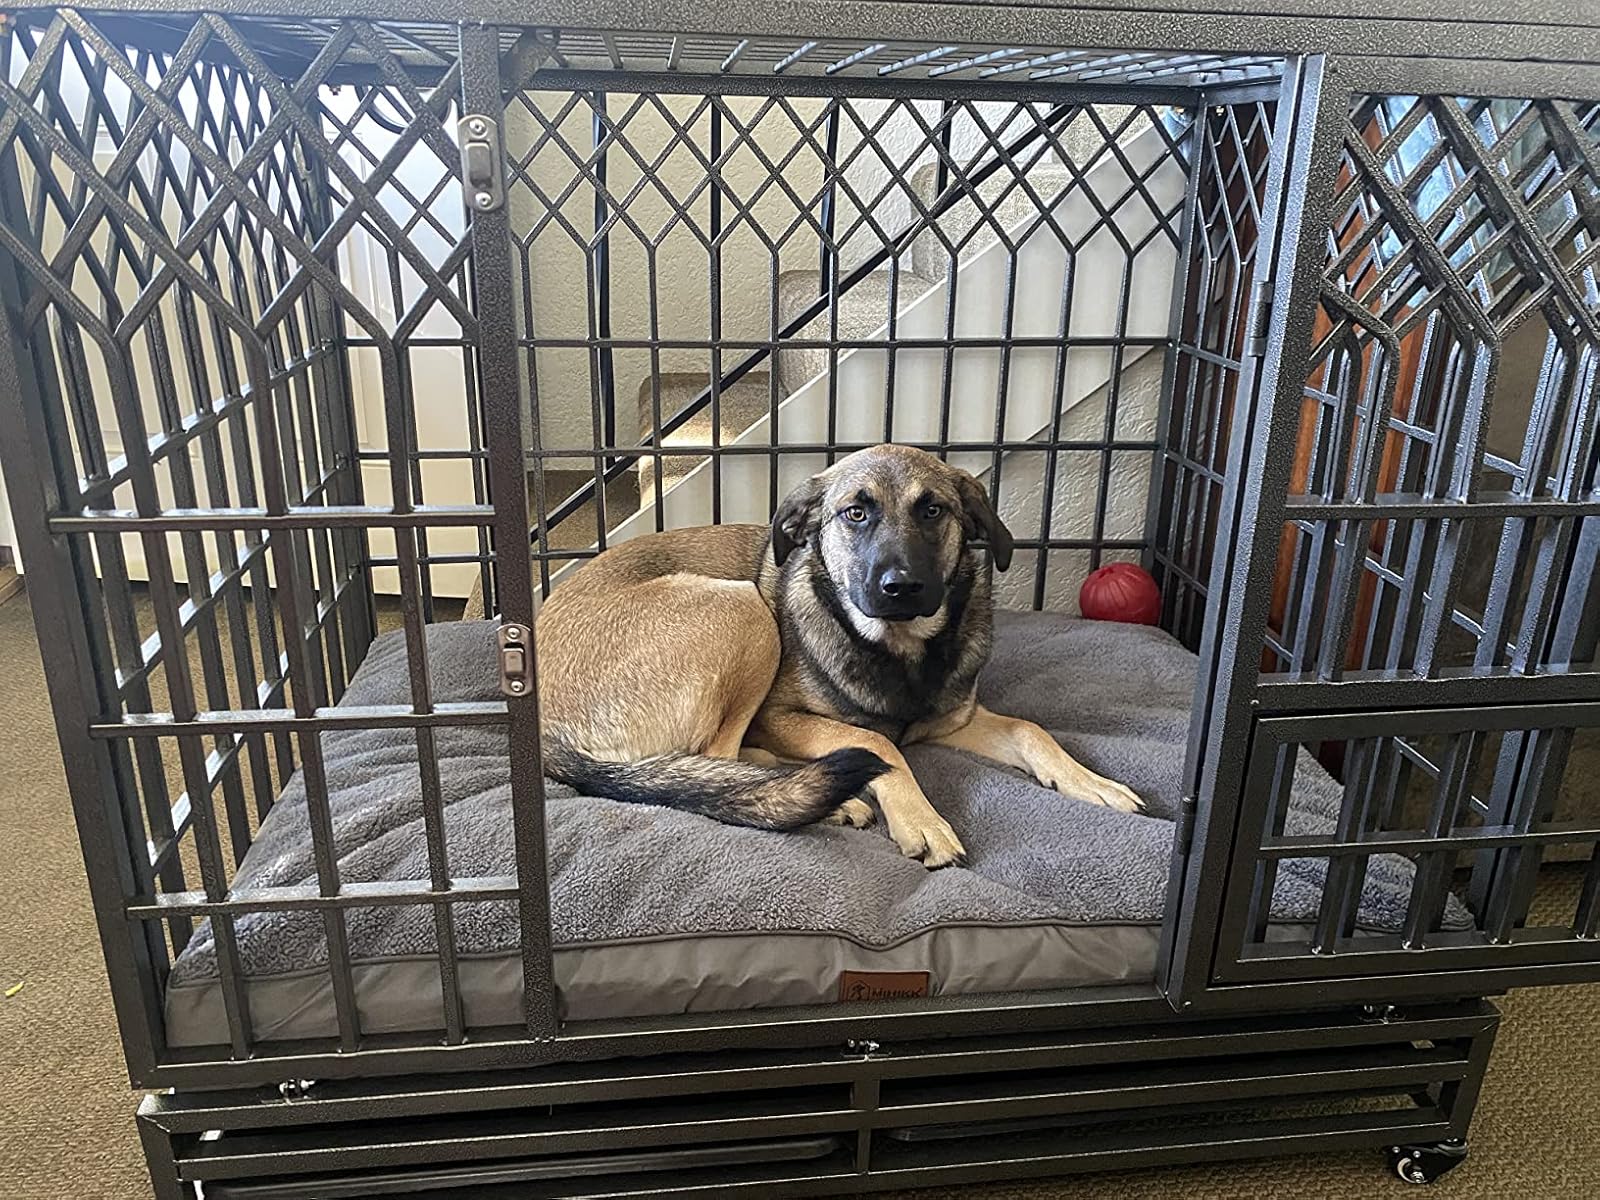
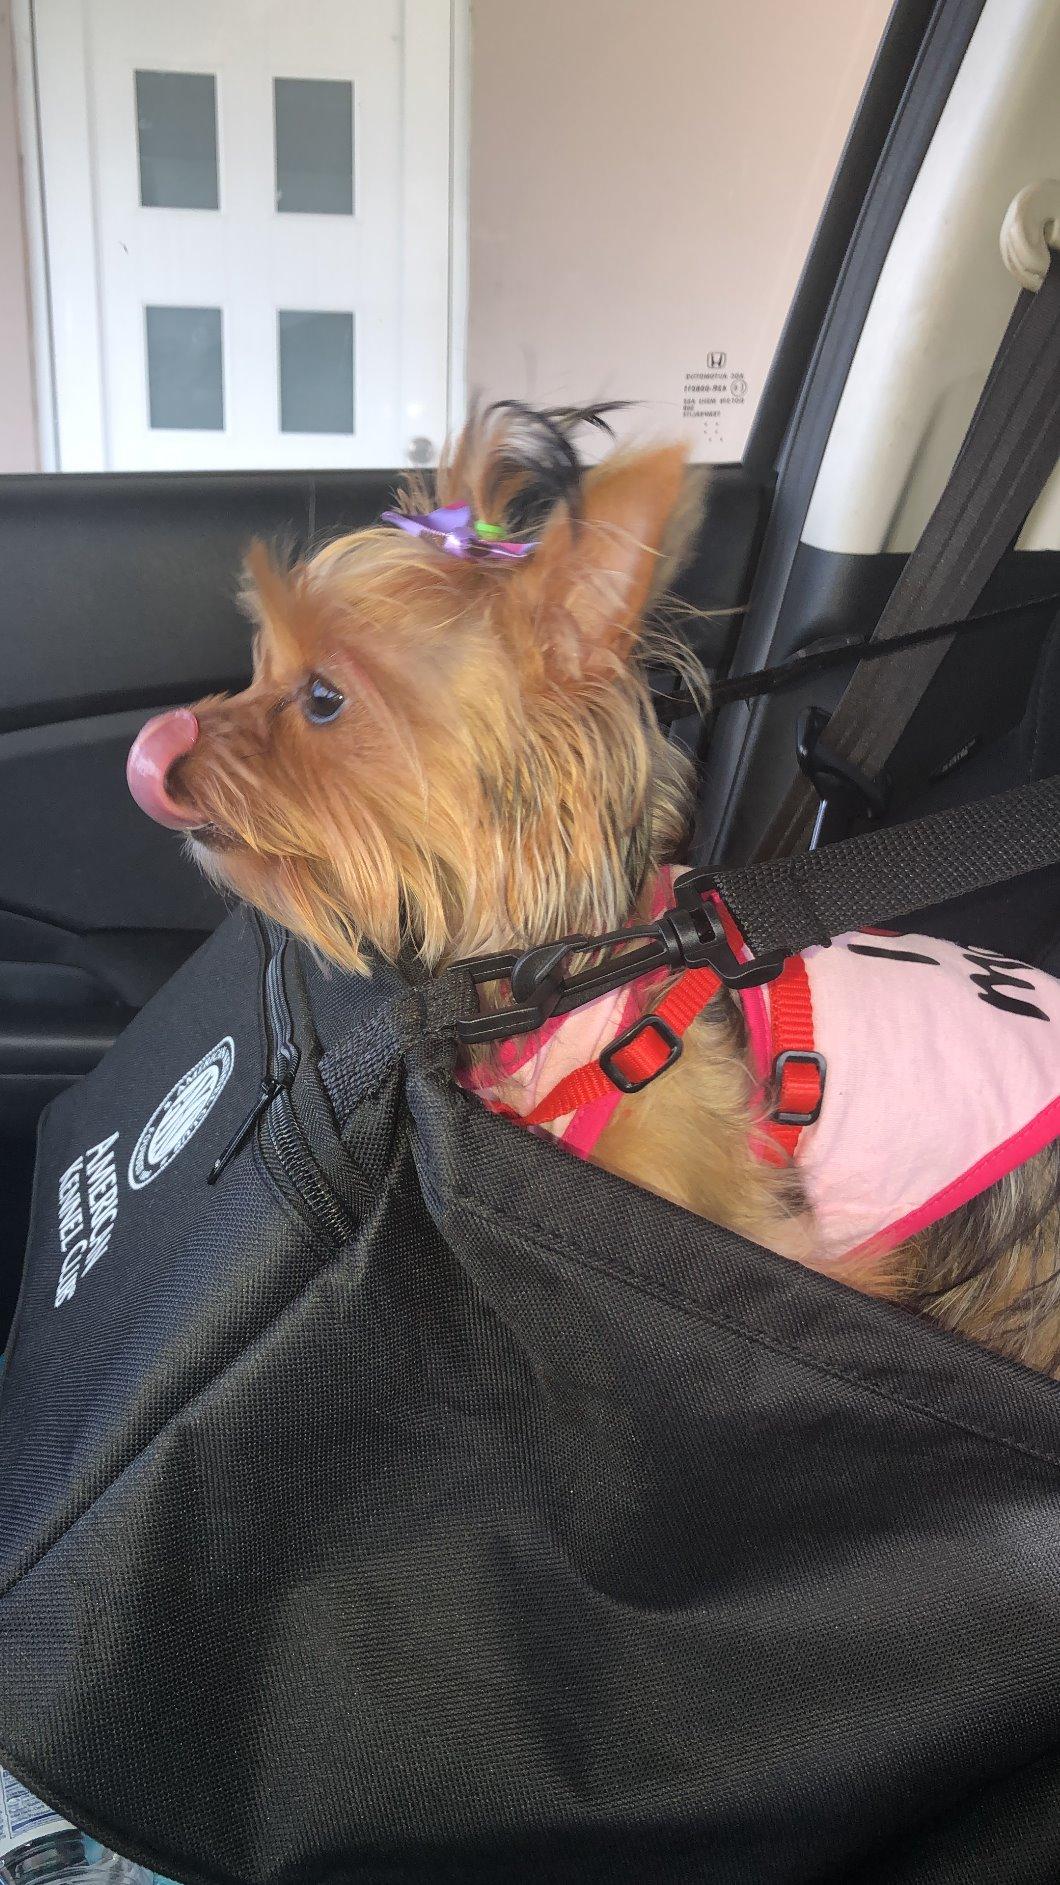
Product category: items_kennel
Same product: no